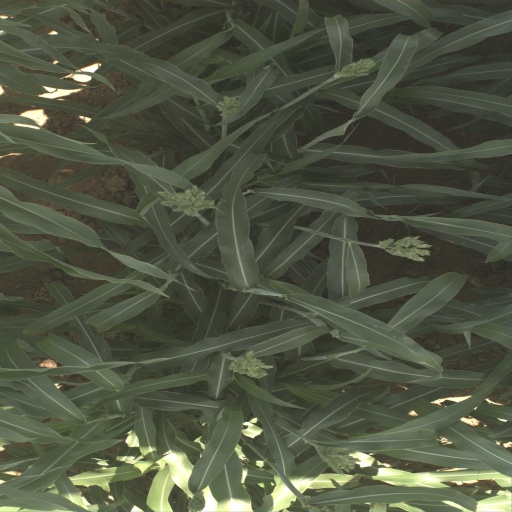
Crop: sorghum